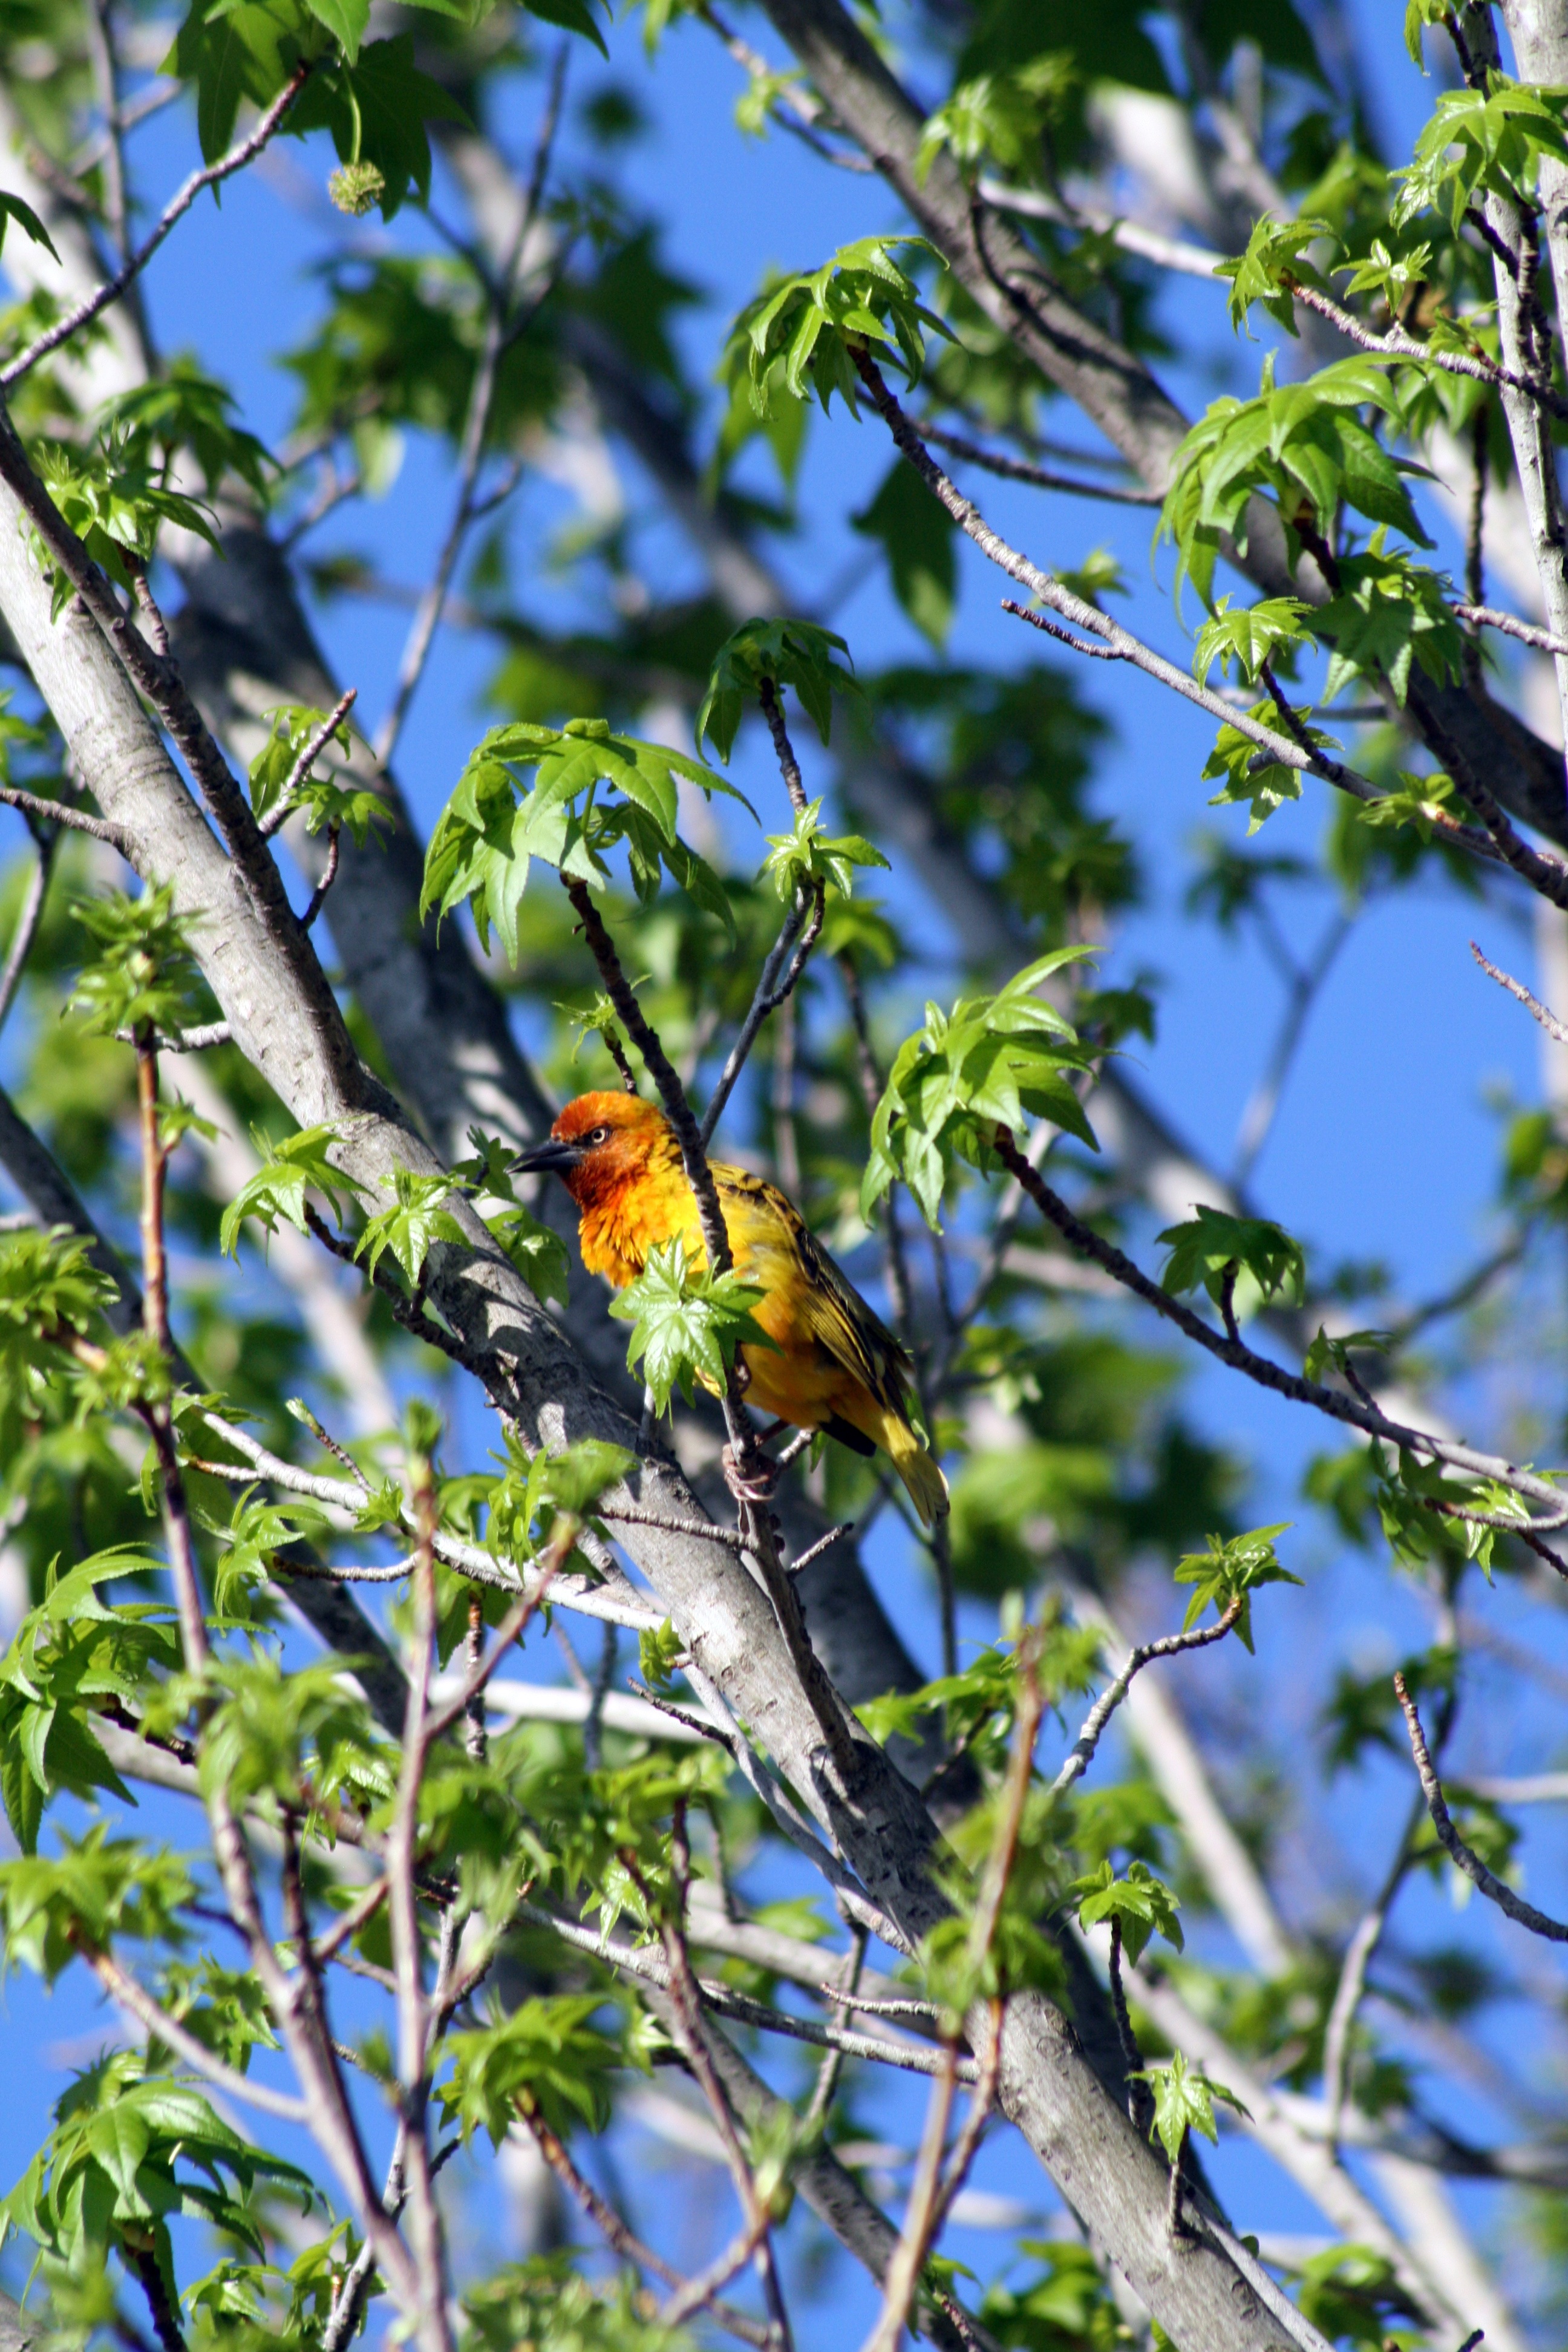
tree, nature, branch, bird, summer, wildlife, wild, environment, rural, green, red, natural, yellow, feather, fauna, vertebrate, parrot, parakeet, perching bird